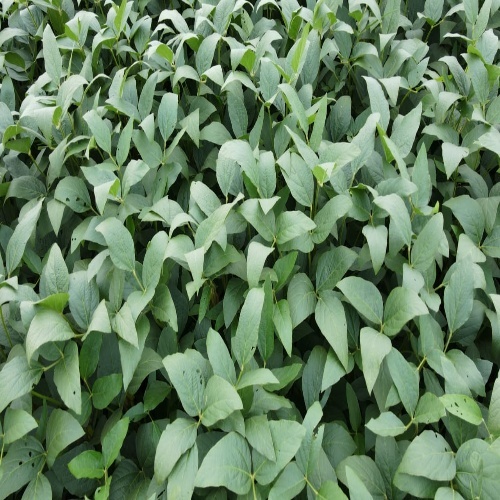
Label: Diabrotica_speciosa